Crusades of the 15th century

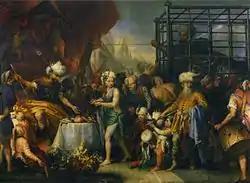
"Humiliation of Despina and Bayezid", by Andrea Celesti

In 1389, Bayezid I ascended to the throne following the death of his father Murad I at Kosovo. Bayezid embarked on a campaign to unify Anatolia under the Ottomans, which was successful until the Battle of Kırkdilim in 1392. In 1394, Bayezid crossed the Danube to attack Wallachia and again was stopped at the Battle of Rovine.